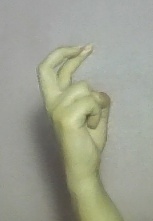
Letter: zay